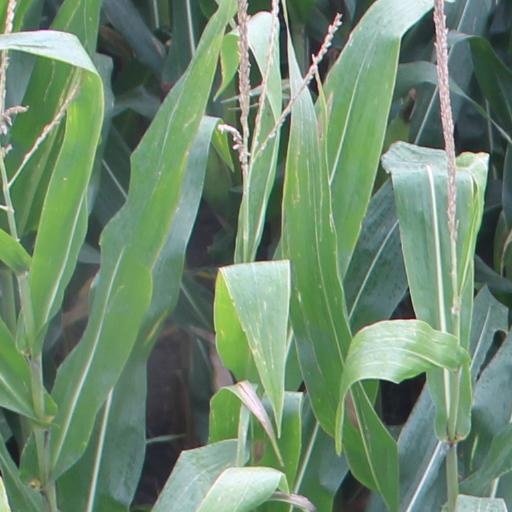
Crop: maize; corn